Fort São Clemente

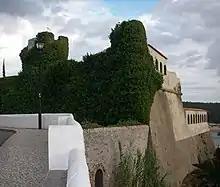
Side view of the fort

The fort was sold at public auction in 1903 or 1906, beginning a period of about four decades during which it passed through several owners, having considerably accentuated its degradation. In 1931, the Council of Vila Nova de Milfontes decided that the property should be expropriated and demolished, but this decision did not go ahead due to lack of financial resources. In 1937, a new request was made for its demolition, which was rejected by the Directorate-General for National Buildings and Monuments. In 1939 it was acquired by Luís Manuel de Castro e Almeida, who ordered major restoration works to be carried out, during which the structure was modified, with part of the fort being transformed into a private residence, while the remaining spaces were used as a tourist establishment. Master João Damásio was responsible for the works, as indicated on a tiled tombstone inside the building. In contemporary times, a water tower was installed in order to solve supply problems, hidden by a false turret. At this time, the interior of the fortress was also modified, including the excavation of the embankment and its connection to the moat by a door, and the expansion of the buildings in the elevated square, in order to expand the habitable area. During the works, part of the wall of a battery was also raised, which had fallen at the beginning of the century. In 1943, Carlos Pereira Calixto proposed the installation of an inn at the monument, since at that time there were no hotel establishments in the village in a position to receive tourists, who flocked to the beaches during the summer season.